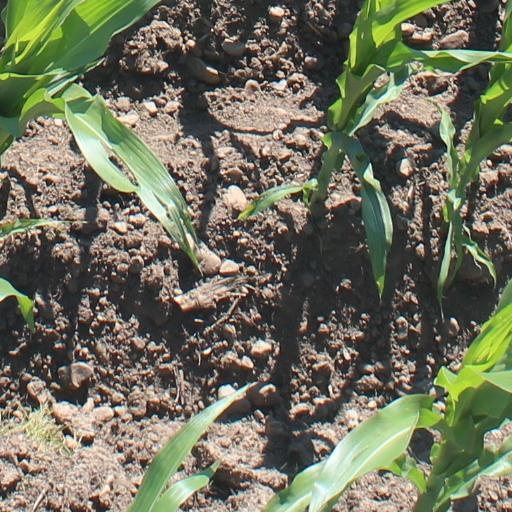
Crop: maize; corn